Otavi Mining and Railway Company

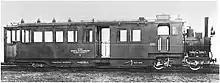
Steam railcar supplied to the Otavi Railway

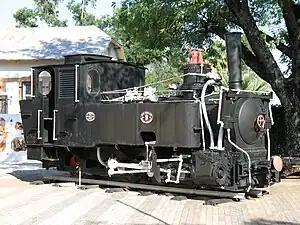
Arnold Jung Locomotive from 1905 of the Otavi Mining and Railway Company in Tsumeb, Namibia

The first locomotives designed for regular service were fifteen 0-6-2T built by Arn. Jung. Henschel & Sohn built twelve locomotives similar to the Jung design and three 0-6-0T. Twenty 8-wheel auxiliary tenders carrying 8 cubic metres of water and of coal were built to enable these tank locomotives to complete longer runs. Henschel & Sohn built three HD class 2-8-2 in 1912 with separate 8-wheel tenders for long-distance running. These locomotives weighed (including the tender) and remained in service for 50 years as the 2-8-2 type became standard for the railway.